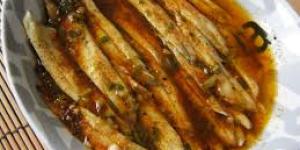
boquerones alinados